2023 Puntland municipal elections

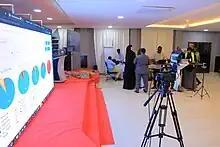
Election Situation room Garowe

There is a notable level of engagement and participation in online activities related to the upcoming general elections. Many individuals are actively involved in campaigning and promoting their preferred candidates or parties through online platforms. Among these activities, the Mustaqbal party, presumably a political party or organization, is taking a leading role in coordinating and driving these efforts.